Pterygotioidea

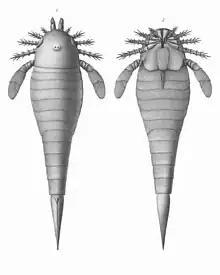
Reconstruction of "Hughmilleria socialis". "Hughmilleria" is the most basal known genus in the Pterygotioidea.

Pterygotioids are classified within the infraorder Diploperculata, in the Eurypterina suborder of eurypterids. The infraorder Diploperculata contains the four most derived superfamilies of eurypterine eurypterids; Carcinosomatoidea, Adelophthalmoidea, Pterygotioidea and the waeringopteroids, united by the shared feature that the genital operculum (the structure that contains the genital appendage) is made up of two fused segments.